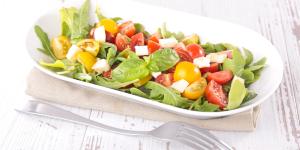
ensalada de queso fresco y tomate